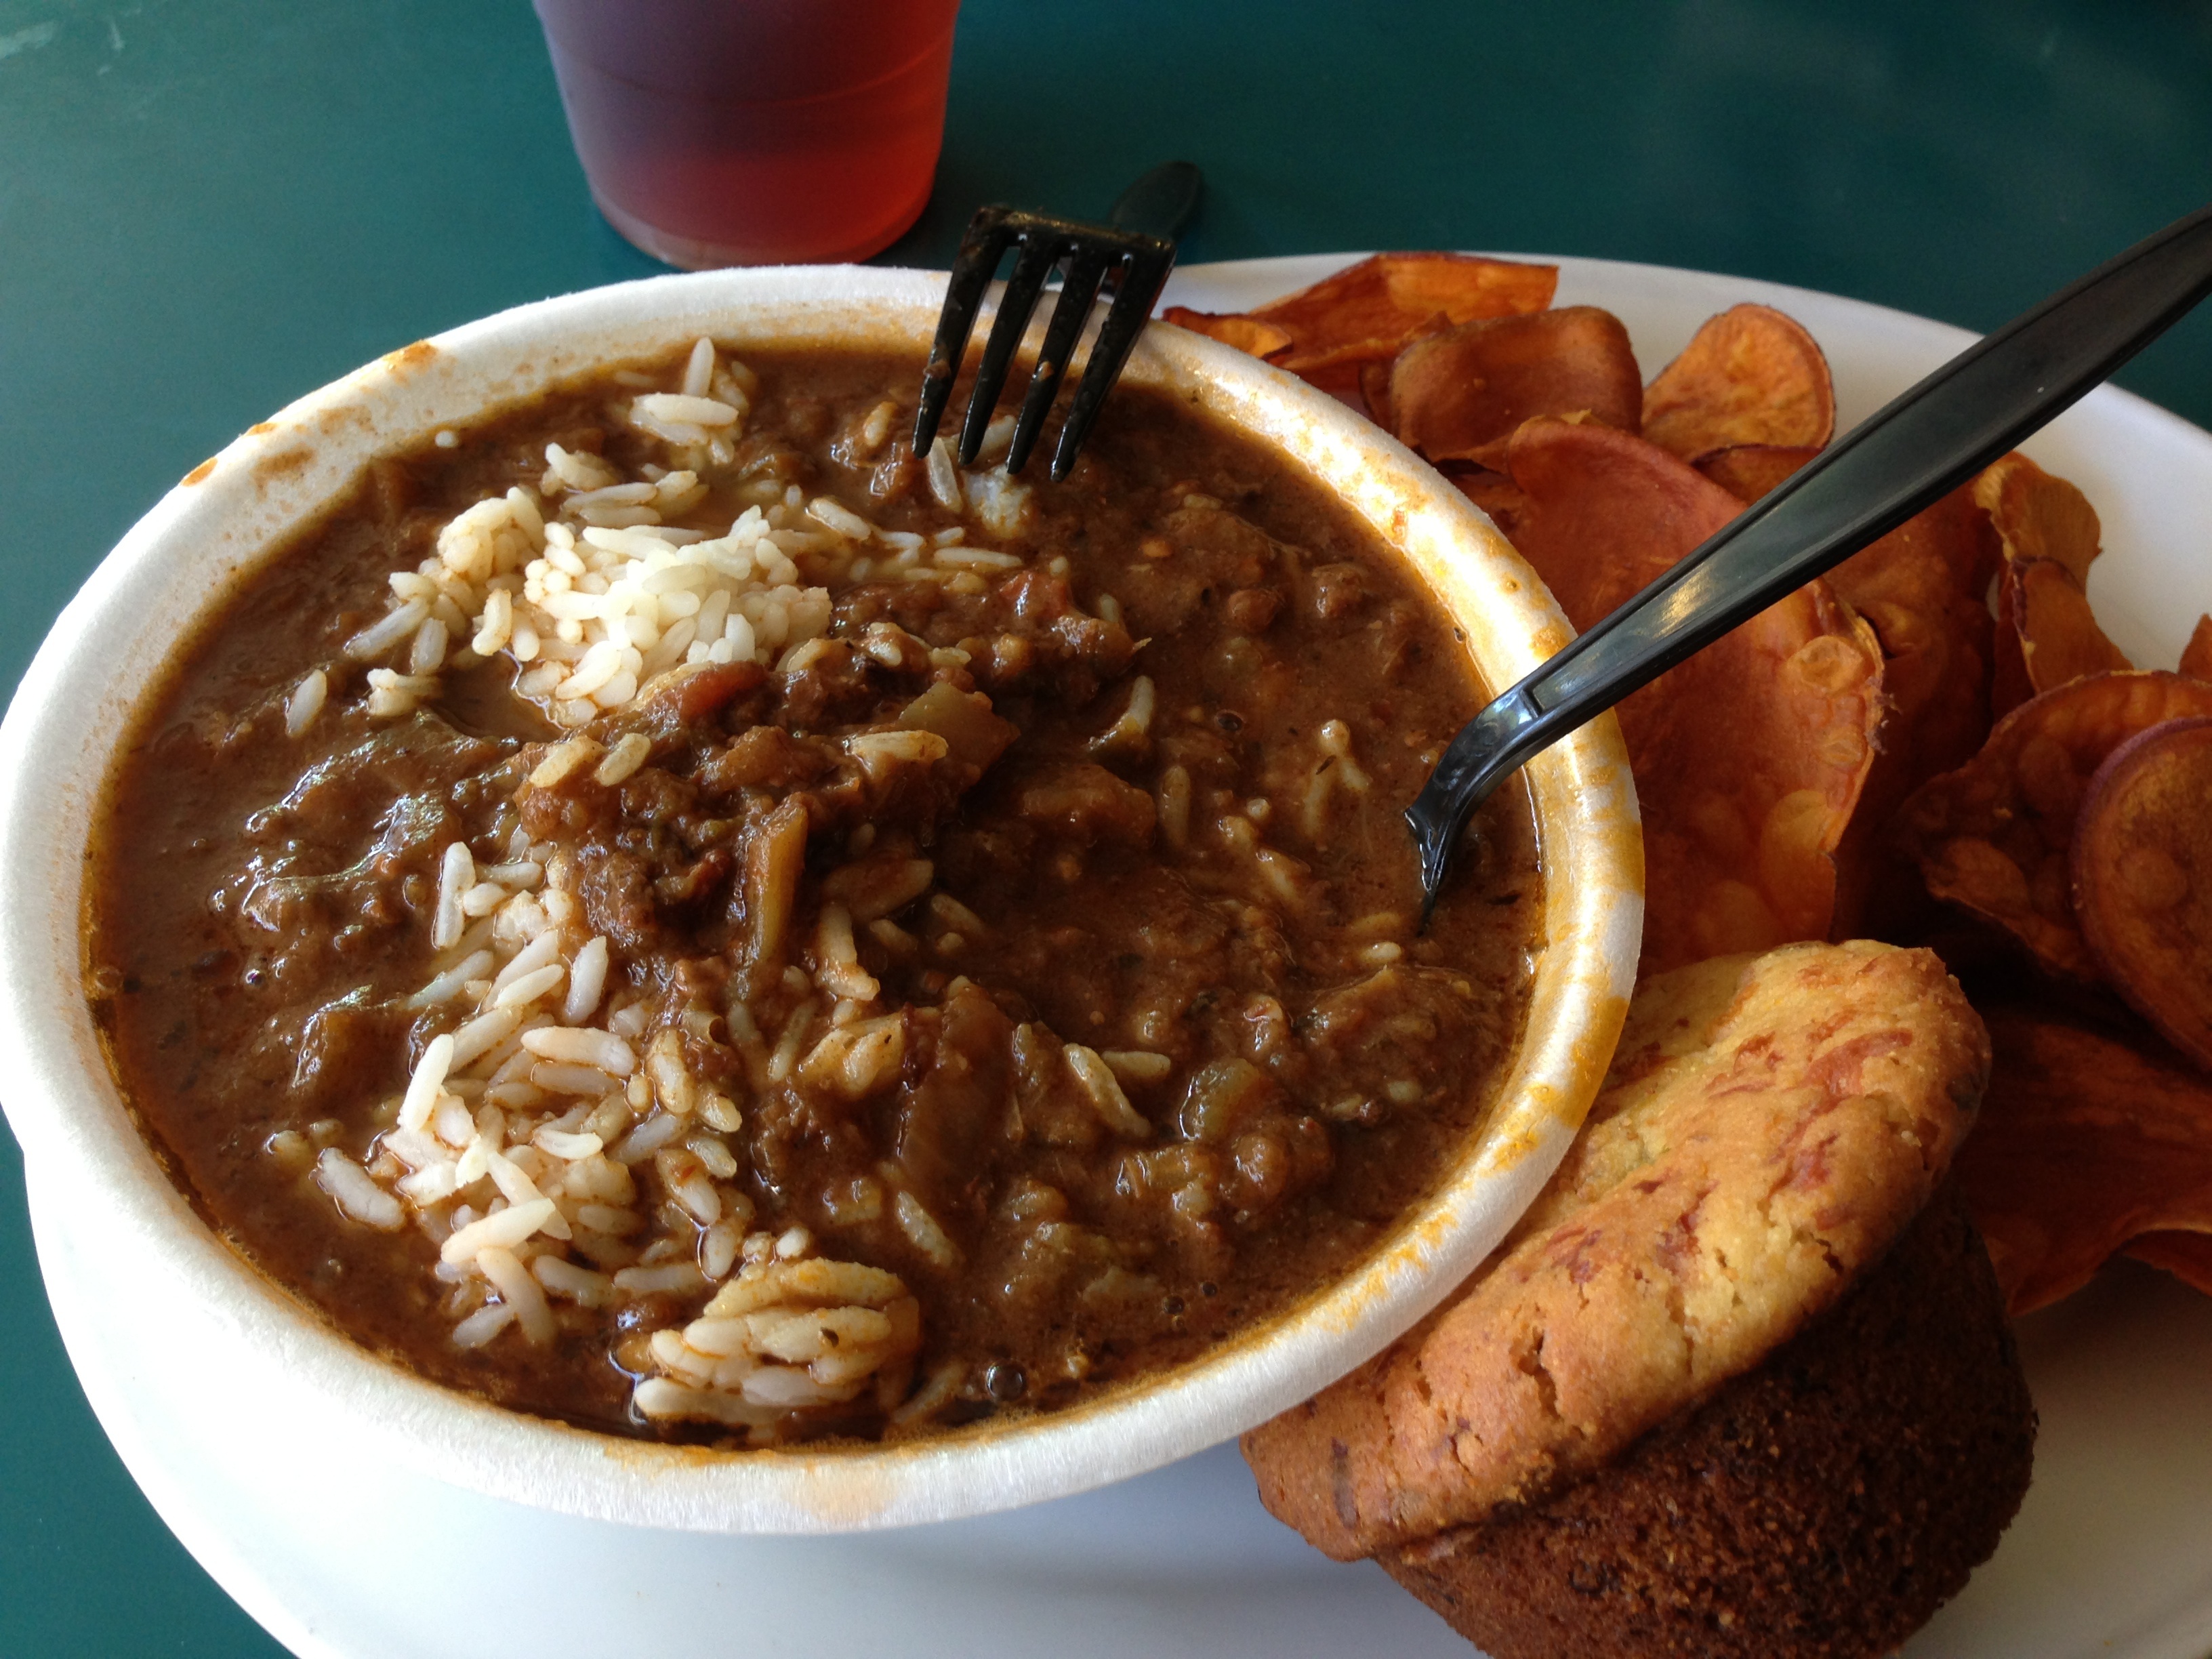
dish, meal, food, produce, breakfast, meat, cuisine, cool image, vegetarian food, curry, gravy